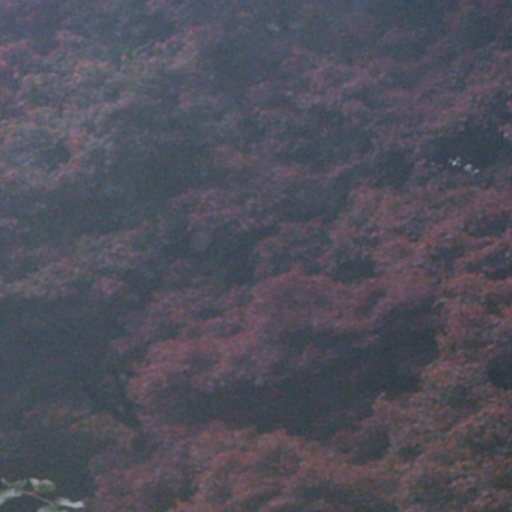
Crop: cassava